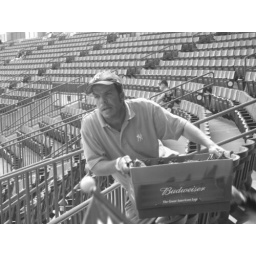
clear water in FL